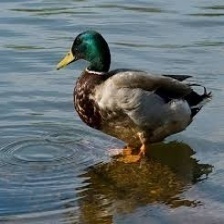
Species: MALLARD DUCK
Scientific name: ANAS PLATYRHYNCHOS
ImageNet parent category: drake